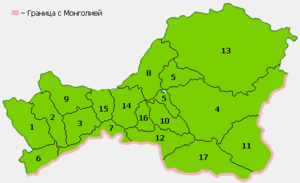
La République de Touva est divisée en 2 cités et en 16 kozhuun.